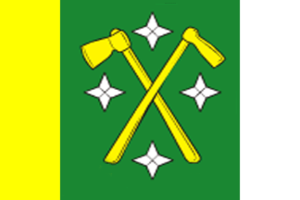
Malá Bystřice est une commune du district de Vsetín, dans la région de Zlín, en Tchéquie. Sa population s'élevait à 306 habitants en 2018.